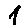
Label: 1